Wild animal suffering

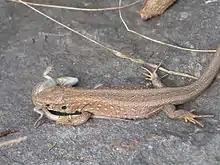
Cannibalism in sand lizards

Predation has been described as the act of one animal capturing and killing another animal to consume part or all of their body. Jeff McMahan, a moral philosopher, asserts: "Wherever there is animal life, predators are stalking, chasing, capturing, killing, and devouring their prey. Agonized suffering and violent death are ubiquitous and continuous." Preyed upon animals die in a variety of different ways, with the time taking for them to die, which can be lengthy, depending on the method that the predatory animal uses to kill them; some animals are swallowed and digested while still being alive. Other preyed upon animals are paralysed with venom before being eaten; venom can also be used to start digesting the animal.